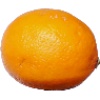
Label: Lemon Meyer 1